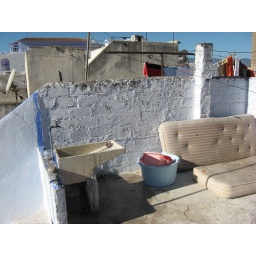
Roof of my guesthouse, for cleaning clothes and cooking dinner and looking out over huge mountains and the blue buildings of town